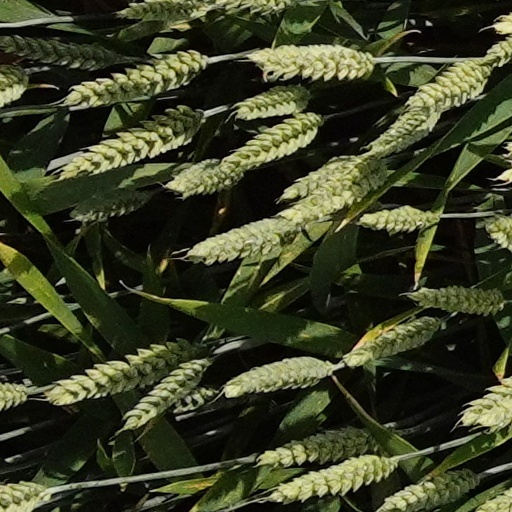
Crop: wheat